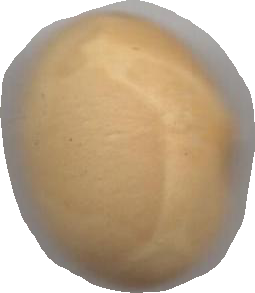
Variety: Dega